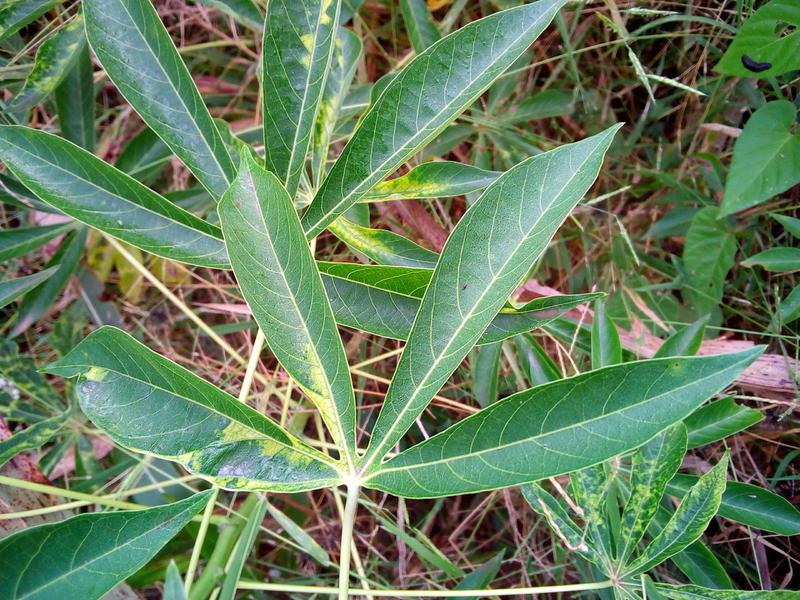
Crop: cassava
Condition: mosaic_disease